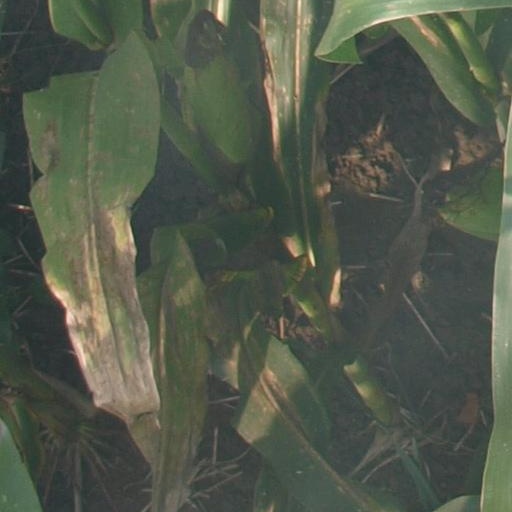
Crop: maize; corn